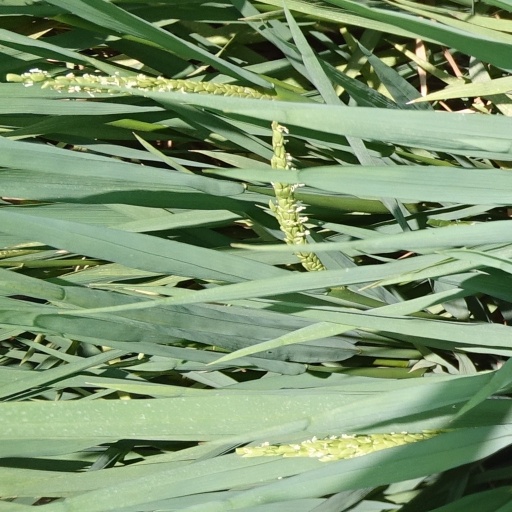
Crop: rice